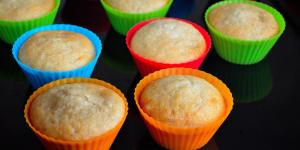
panquecitos de vainilla facil